Panopticons

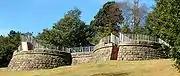
Colourfields in Blackburn

Colourfields in Blackburn is a collaboration between Jo Rippon Architecture and artist Sophie Smallhorn. The design uses the former cannon battery in Corporation Park as its base. Colourfields was launched by the Mayor of Blackburn with Darwen, Councillor Dorothy Walsh, on the 14 June 2006. It's situated at .